I Married Dora

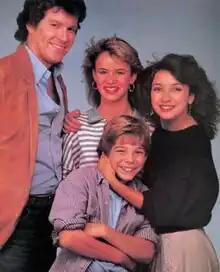

I Married Dora is an American sitcom that aired on ABC from September 22, 1987, to January 8, 1988. It was created by Michael J. Leeson.